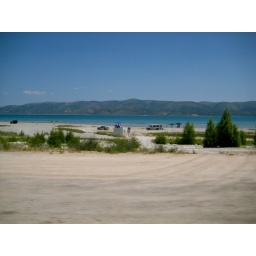
Bear Lake, UT. White sand beaches, crystal clear turquoise water and mountains in the background. Amazing.